The Sun at Midnight

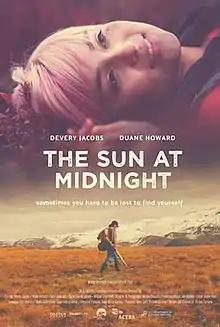
Film poster

The Sun at Midnight is a Canadian drama film, directed by Kirsten Carthew and released in 2016. The film stars Duane Howard as Alfred, a caribou hunter in the Canadian Arctic who befriends Lia (Kawennáhere Devery Jacobs), a rebellious teenager who has been sent to the area to live with her grandmother following the death of her mother.